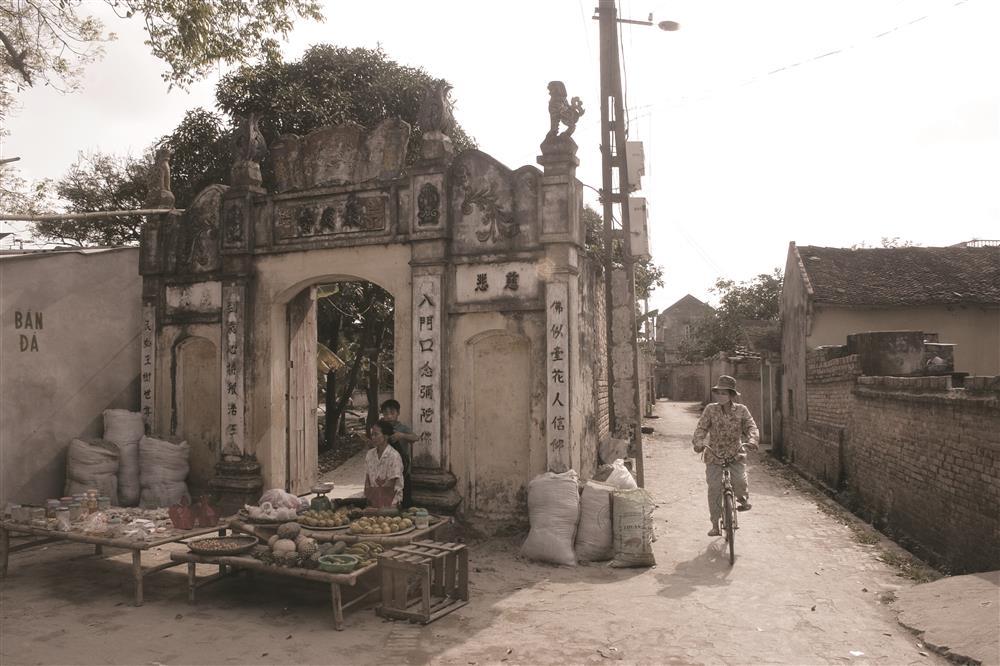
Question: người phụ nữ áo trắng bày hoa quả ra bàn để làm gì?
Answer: bán hàng